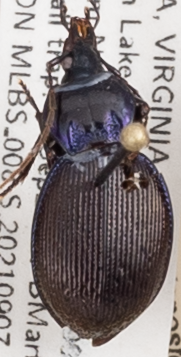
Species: Sphaeroderus stenostomus lecontei
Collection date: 2021-09-07
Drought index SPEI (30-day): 1.13
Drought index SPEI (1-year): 0.24
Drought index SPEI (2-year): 1.69